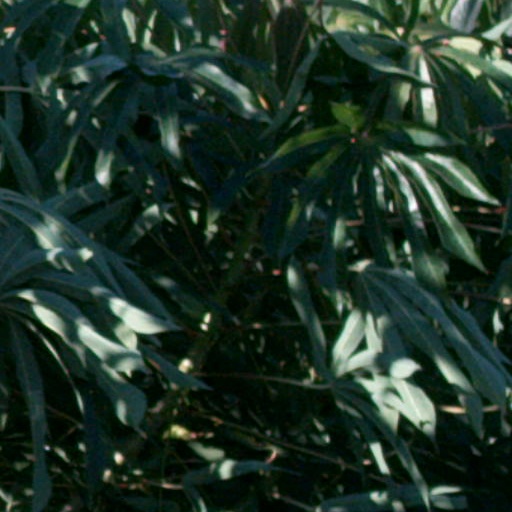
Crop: cassava